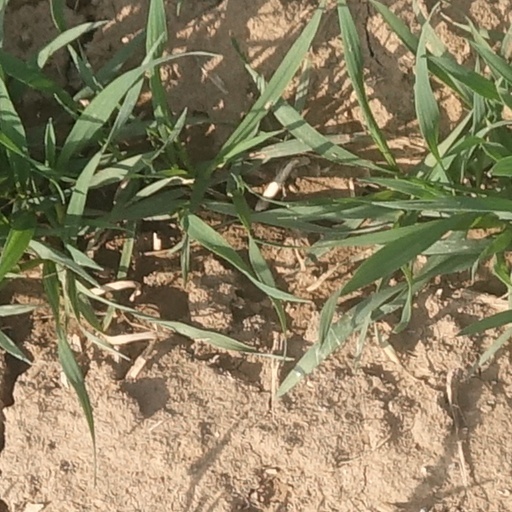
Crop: wheat